History of women in the United States

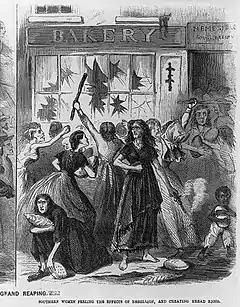
Richmond bread riot, 1863

The rapid growth of textile manufacturing in New England 1815–1860 caused a shortage of workers. Recruiters were hired by mill agents to enlist young women. Between 1830 and 1850, thousands of unmarried farm women moved from rural areas, where there was no paid employment, to the nearby mill villages. Farmers' daughters worked to aid their families financially, save for marriage, and widen their horizons. As the textile industry grew, immigration also grew. By the 1850s the mill owners replaced all the Yankee girls with immigrants, especially Irish and French Canadians.